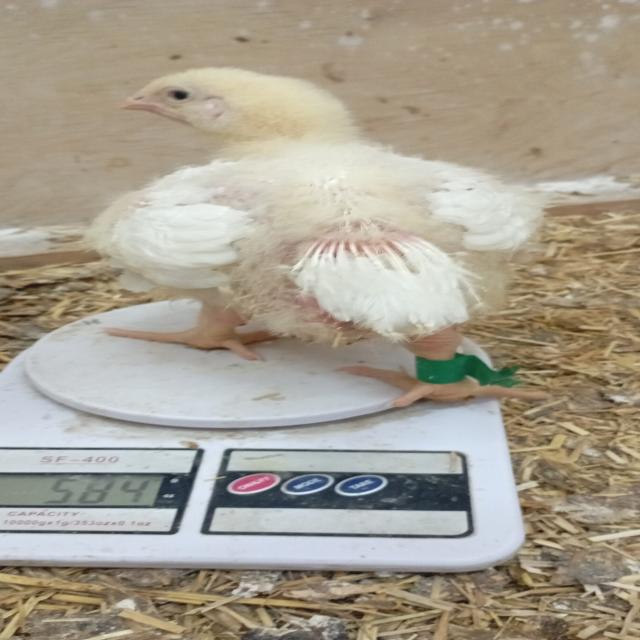
Weight: 580 g